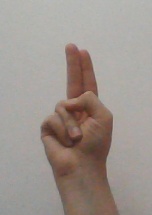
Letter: taa